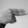
ASL letter: H